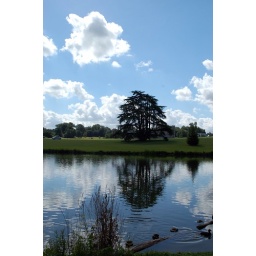
The tree in the water